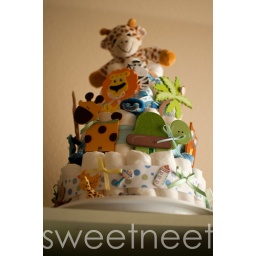
very cute diaper cake made by joe's mom